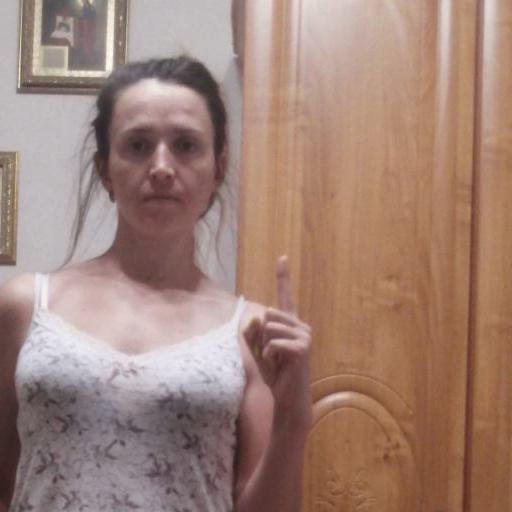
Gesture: one